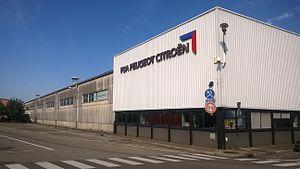
L'entrée sud de l'usine PSA de Vesoul (Haute-Saône)